Seif Samir

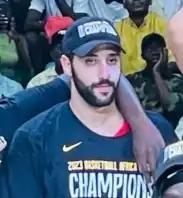
Samir in 2023

Seifeldin Samir Saad Said (born 5 June 1993) is an Egyptian basketball player for Al Ahly and the Egyptian national team, where he participated at the 2014 FIBA Basketball World Cup.